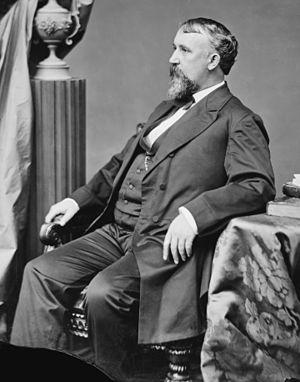
Le New Hampshire durant la guerre de Sécession fait partie des États qui restent fidèles à l'Union, en raison de son histoire d'État progressif vis-à-vis de l'esclavage. Étant considéré comme l'un des États les plus progressifs avant la guerre, il apporte son soutien à Abraham Lincoln lors des élections présidentielles de 1860, où il remporte près de 57% des voix exprimées dans l'État. Après le déclenchement du conflit avec le bombardement du fort Sumter en Caroline du Sud, le New Hampshire répond à l'appel d'Abraham Lincoln pour 75 000 troupes afin de réprimer la rébellion, malgré l'impréparation de la milice de l'État d'avant-guerre.
Joseph Carter Abbott, né le 15 juillet 1825 à Concord dans le New Hampshire et mort le 8 octobre 1881 à Abbottsburg en Caroline du Nord, est un journaliste, homme politique et brigadier général américain.
Depuis l'indépendance des États-Unis, l'État de Caroline du Nord élit deux sénateurs, membres du Sénat fédéral.